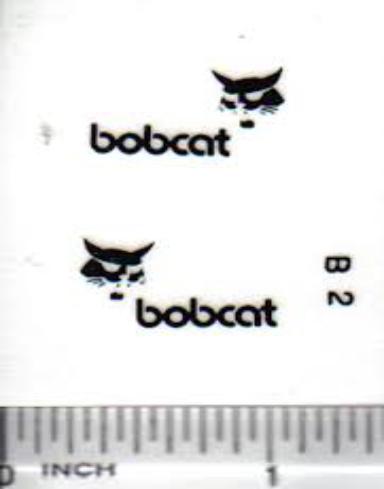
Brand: bobcat
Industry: Transportation